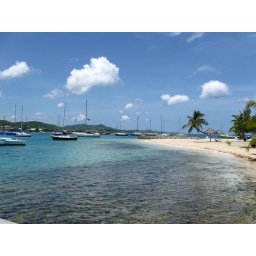
Our beach by the boat harbor